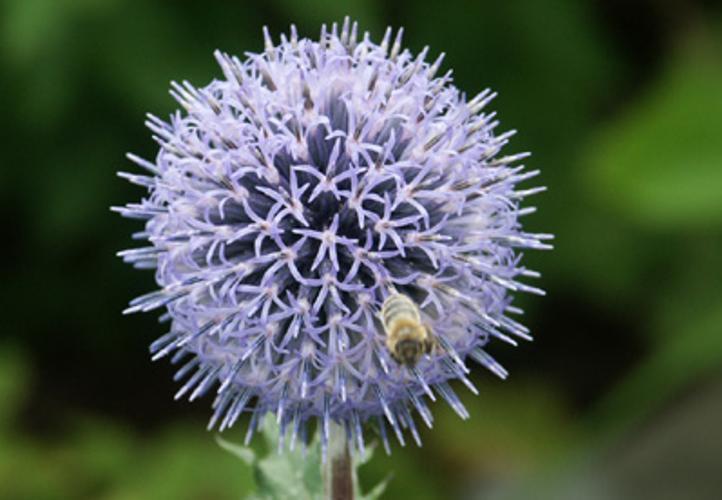
Label: globe thistle